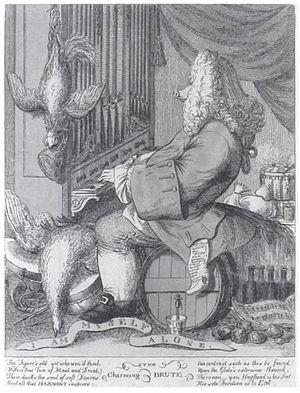
Joseph Goupy est un peintre, aquarelliste, scénographe et graveur d'origine française ayant effectué toute sa carrière en Angleterre, et un temps le proche collaborateur de Georg Friedrich Haendel. Après une ascension fulgurante, il connaît une fin relativement misérable.
Georg Friedrich Haendel [ˈɡeːɔʁk ˈfʁiːdʁɪç ˈhɛndəl] ou Georg Friederich Händel est un compositeur allemand, devenu sujet anglais, né le 23 février 1685 à Halle-sur-Saale et mort le 14 avril 1759 à Westminster.